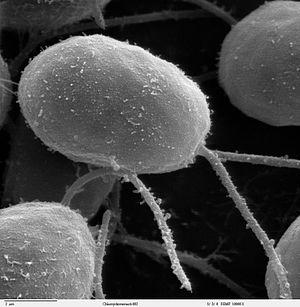
Les flagellés ou Flagellata sont des organismes eucaryotes unicellulaires, qui sont dotés de flagelles dont ils se servent pour leur propulsion.
Les Chlorophytes sont une division des Plantae. Elles comprennent une partie de ce que l’on appelle communément algues vertes.